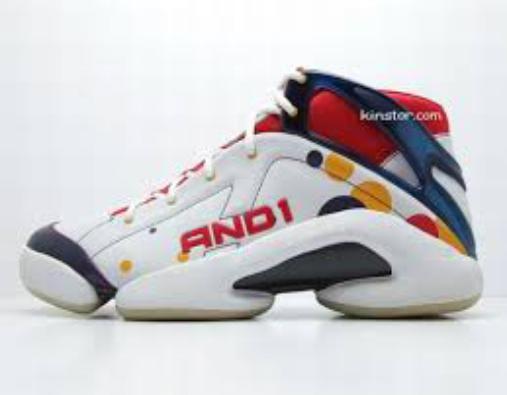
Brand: AND1
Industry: Clothes